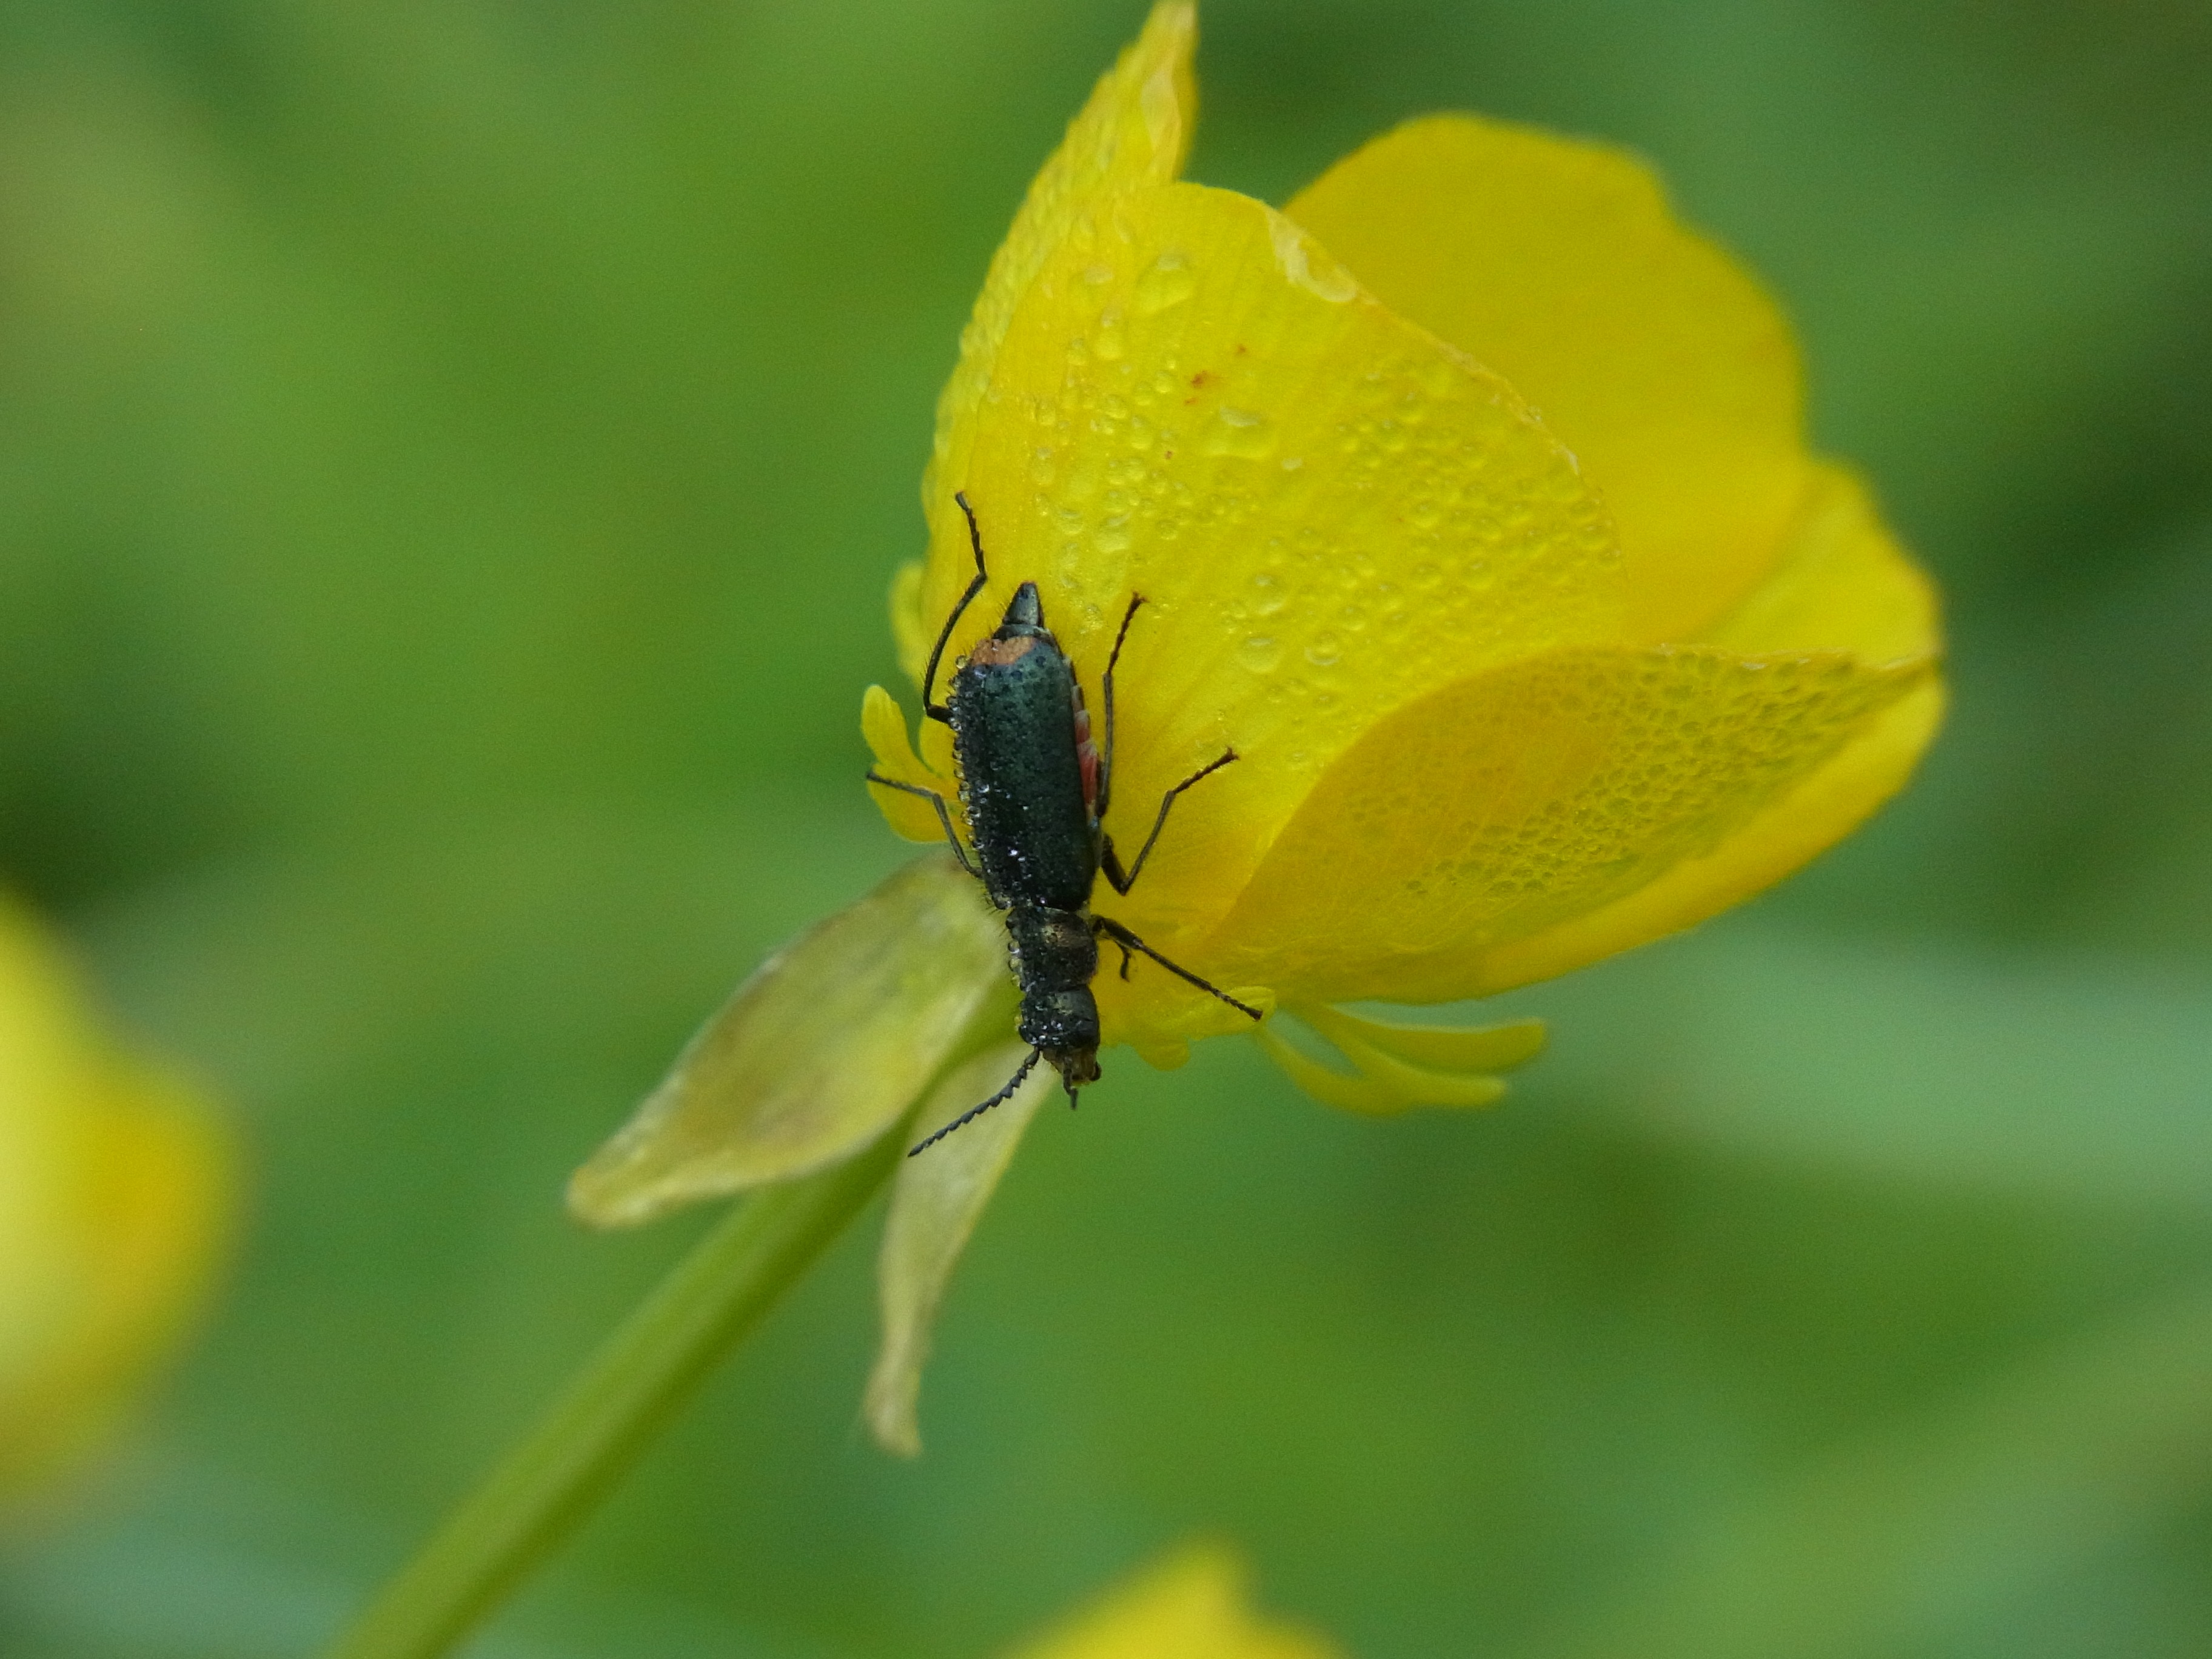
nature, plant, photography, meadow, flower, petal, animal, pollen, insect, macro, yellow, close, flora, fauna, invertebrate, wildflower, close up, beetle, nectar, pieridae, macro photography, lycaenid, colias